Wien bridge oscillator

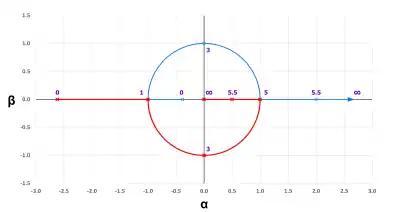
Root locus plot of Wien bridge oscillator pole positions for R = R = 1 and C = C =1 versus K = (R + R)/R. The numerical values of K are shown in a purple font. The trajectory of the poles for K=3 is perpendicular to the imaginary (β) axis. For K » 5, one pole approaches the origin and the other approaches K.

Small perturbations in the value of R cause the dominant poles to move back and forth across the jω (imaginary) axis. If the poles move into the left half plane, the oscillation dies out exponentially to zero. If the poles move into the right half plane, the oscillation grows exponentially until something limits it. If the perturbation is very small, the magnitude of the equivalent Q is very large so that the amplitude changes slowly. If the perturbations are small and reverse after a short time, the envelope follows a ramp. The envelope is approximately the integral of the perturbation. The perturbation to envelope transfer function rolls off at 6 dB/octave and causes −90° of phase shift.